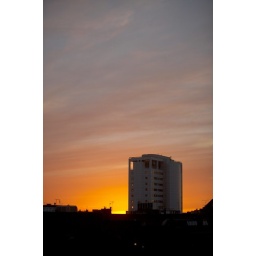
Sunset on 8 December 2006 from an office window in Covent Garden (WC2E, London, UK)